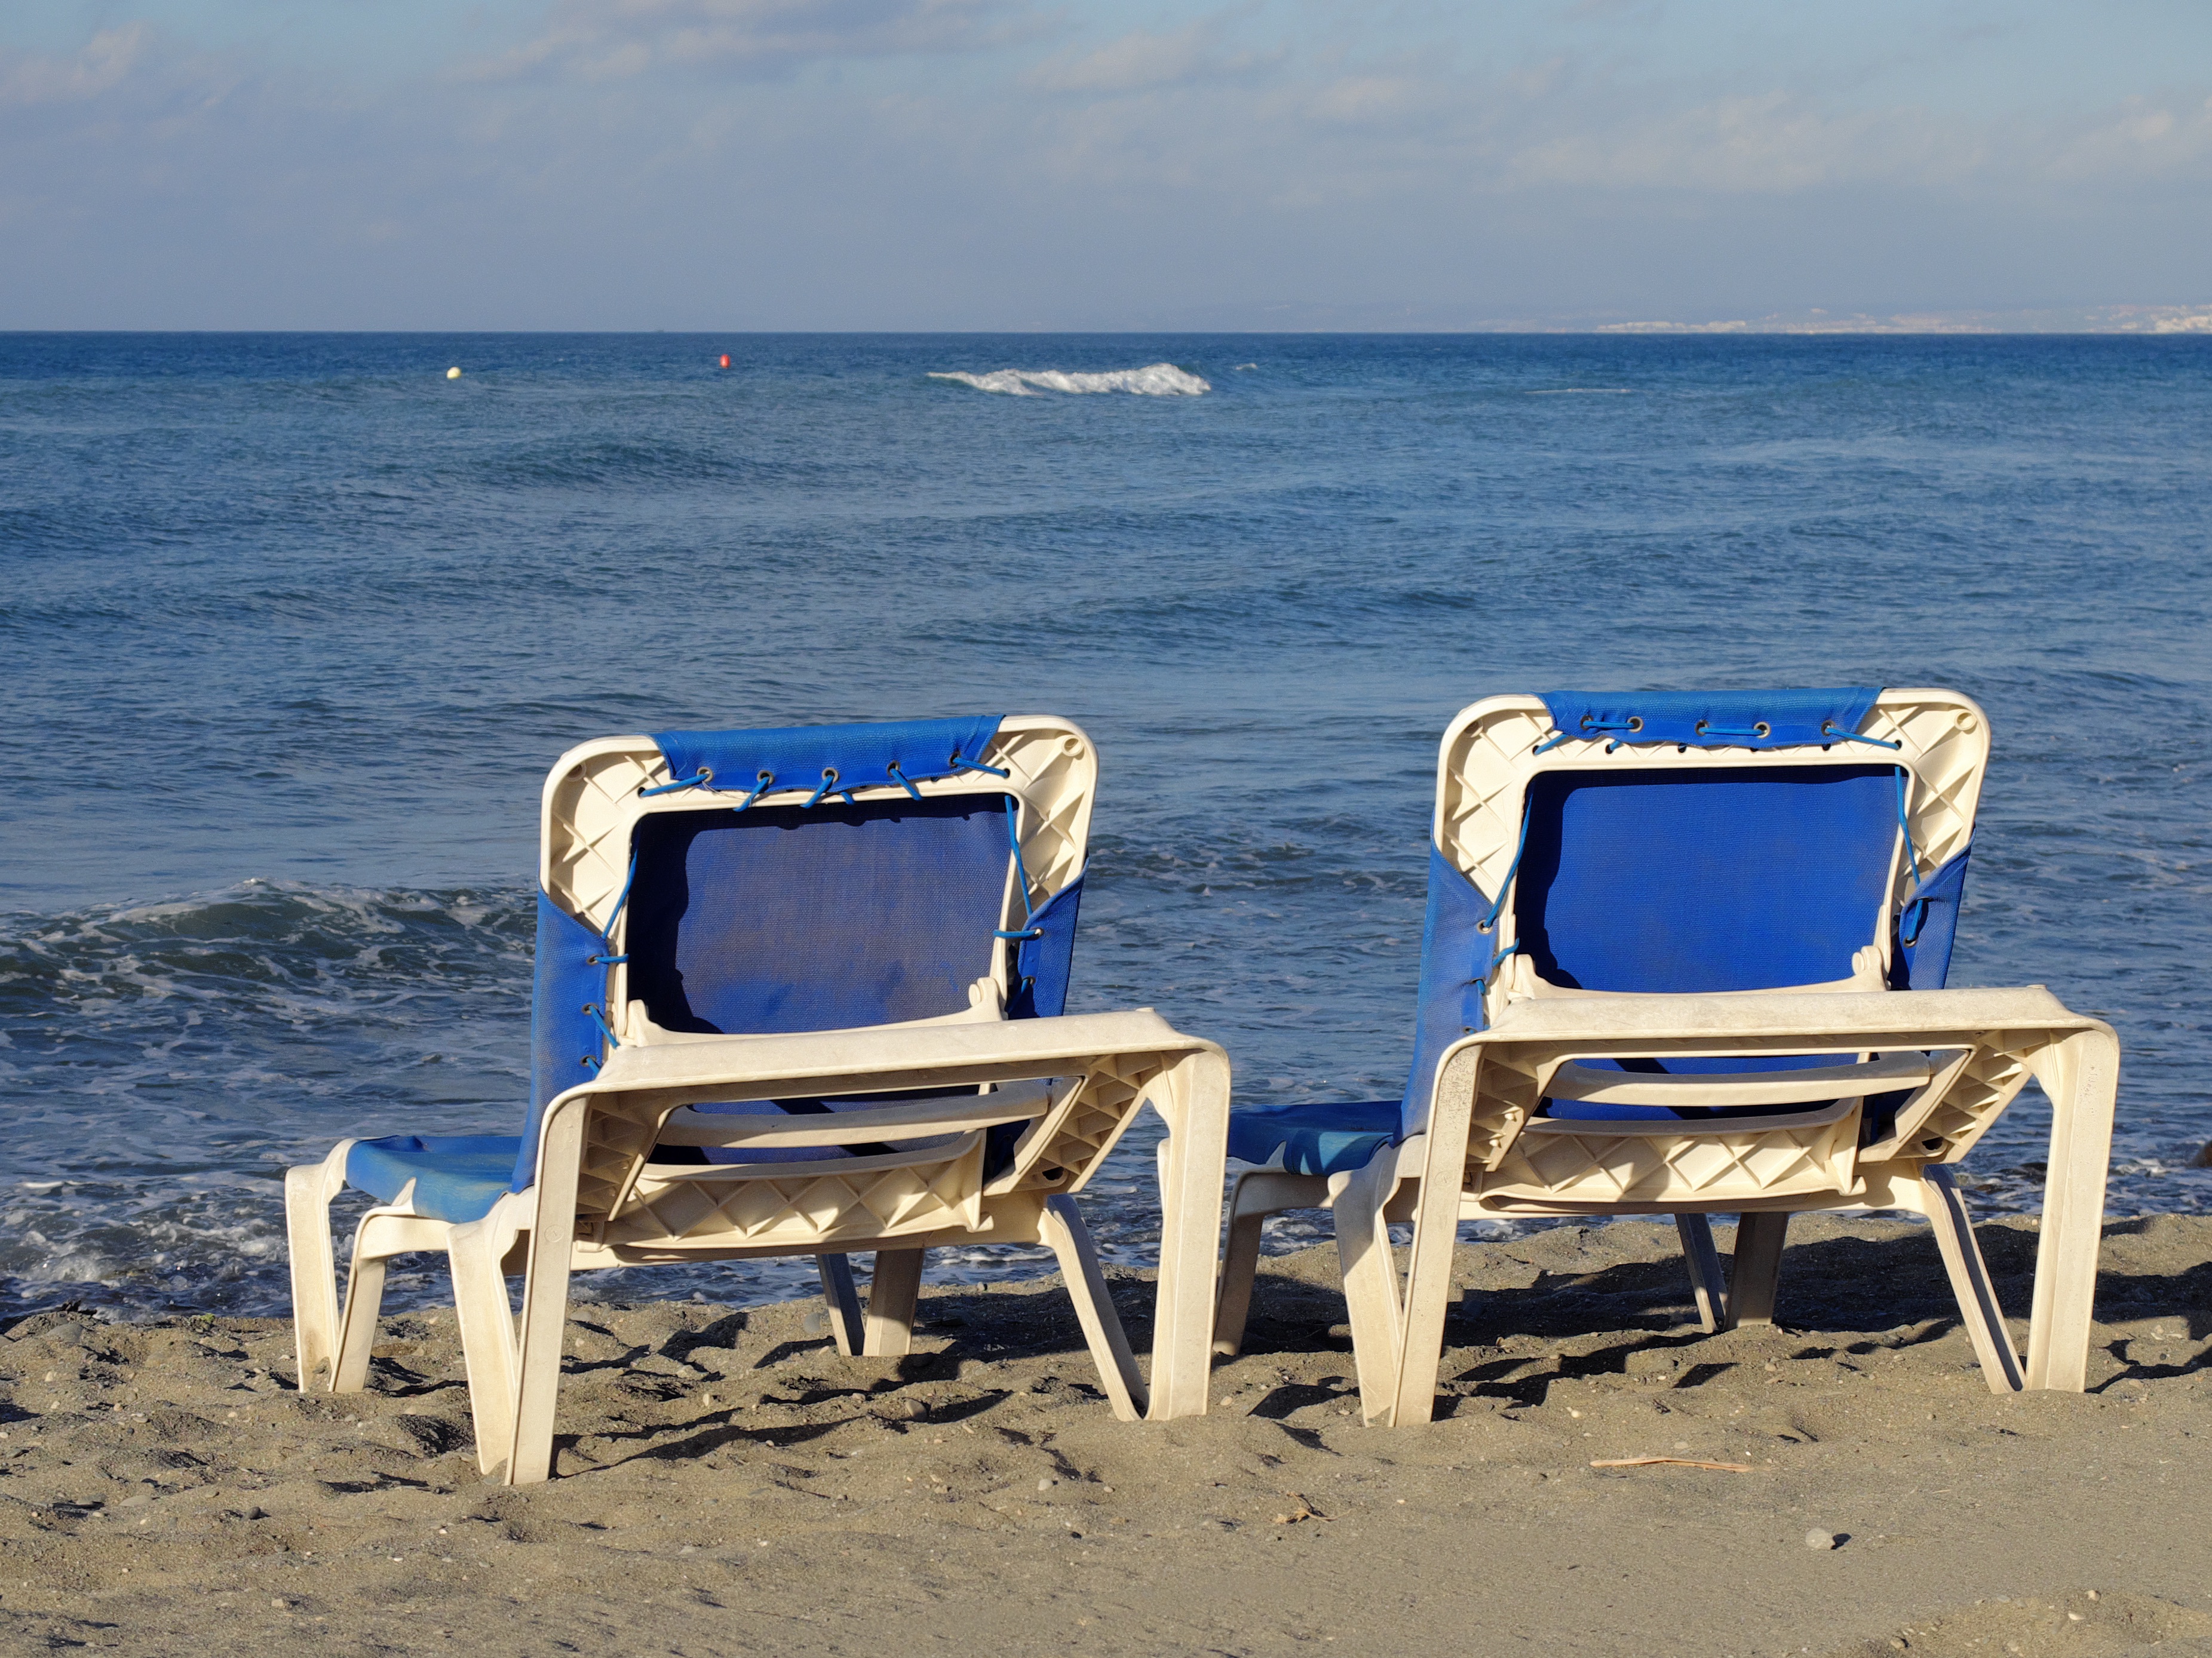
beach, sea, coast, sand, ocean, shore, chair, vacation, sitting, blue, furniture, human positions